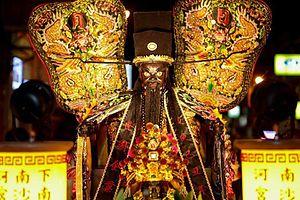
Les Wang Ye sont dans la religion des côtes sud du Fujian et de l’île de Taïwan, des émissaires divins de l’empereur céleste qui capturent les démons des maladies contagieuses et autres esprits maléfiques. Ils ont également avec le temps pris des fonctions de juges redresseurs de torts et de protecteurs des marins. Ils sont aussi nommés Qian Sui, appellation honorifique des souverains. Selon Liu Zhiwan, chercheur à l'institut d'ethnologie de l'Academia sinica, leur culte remonterait au moins à la dynastie Tang.